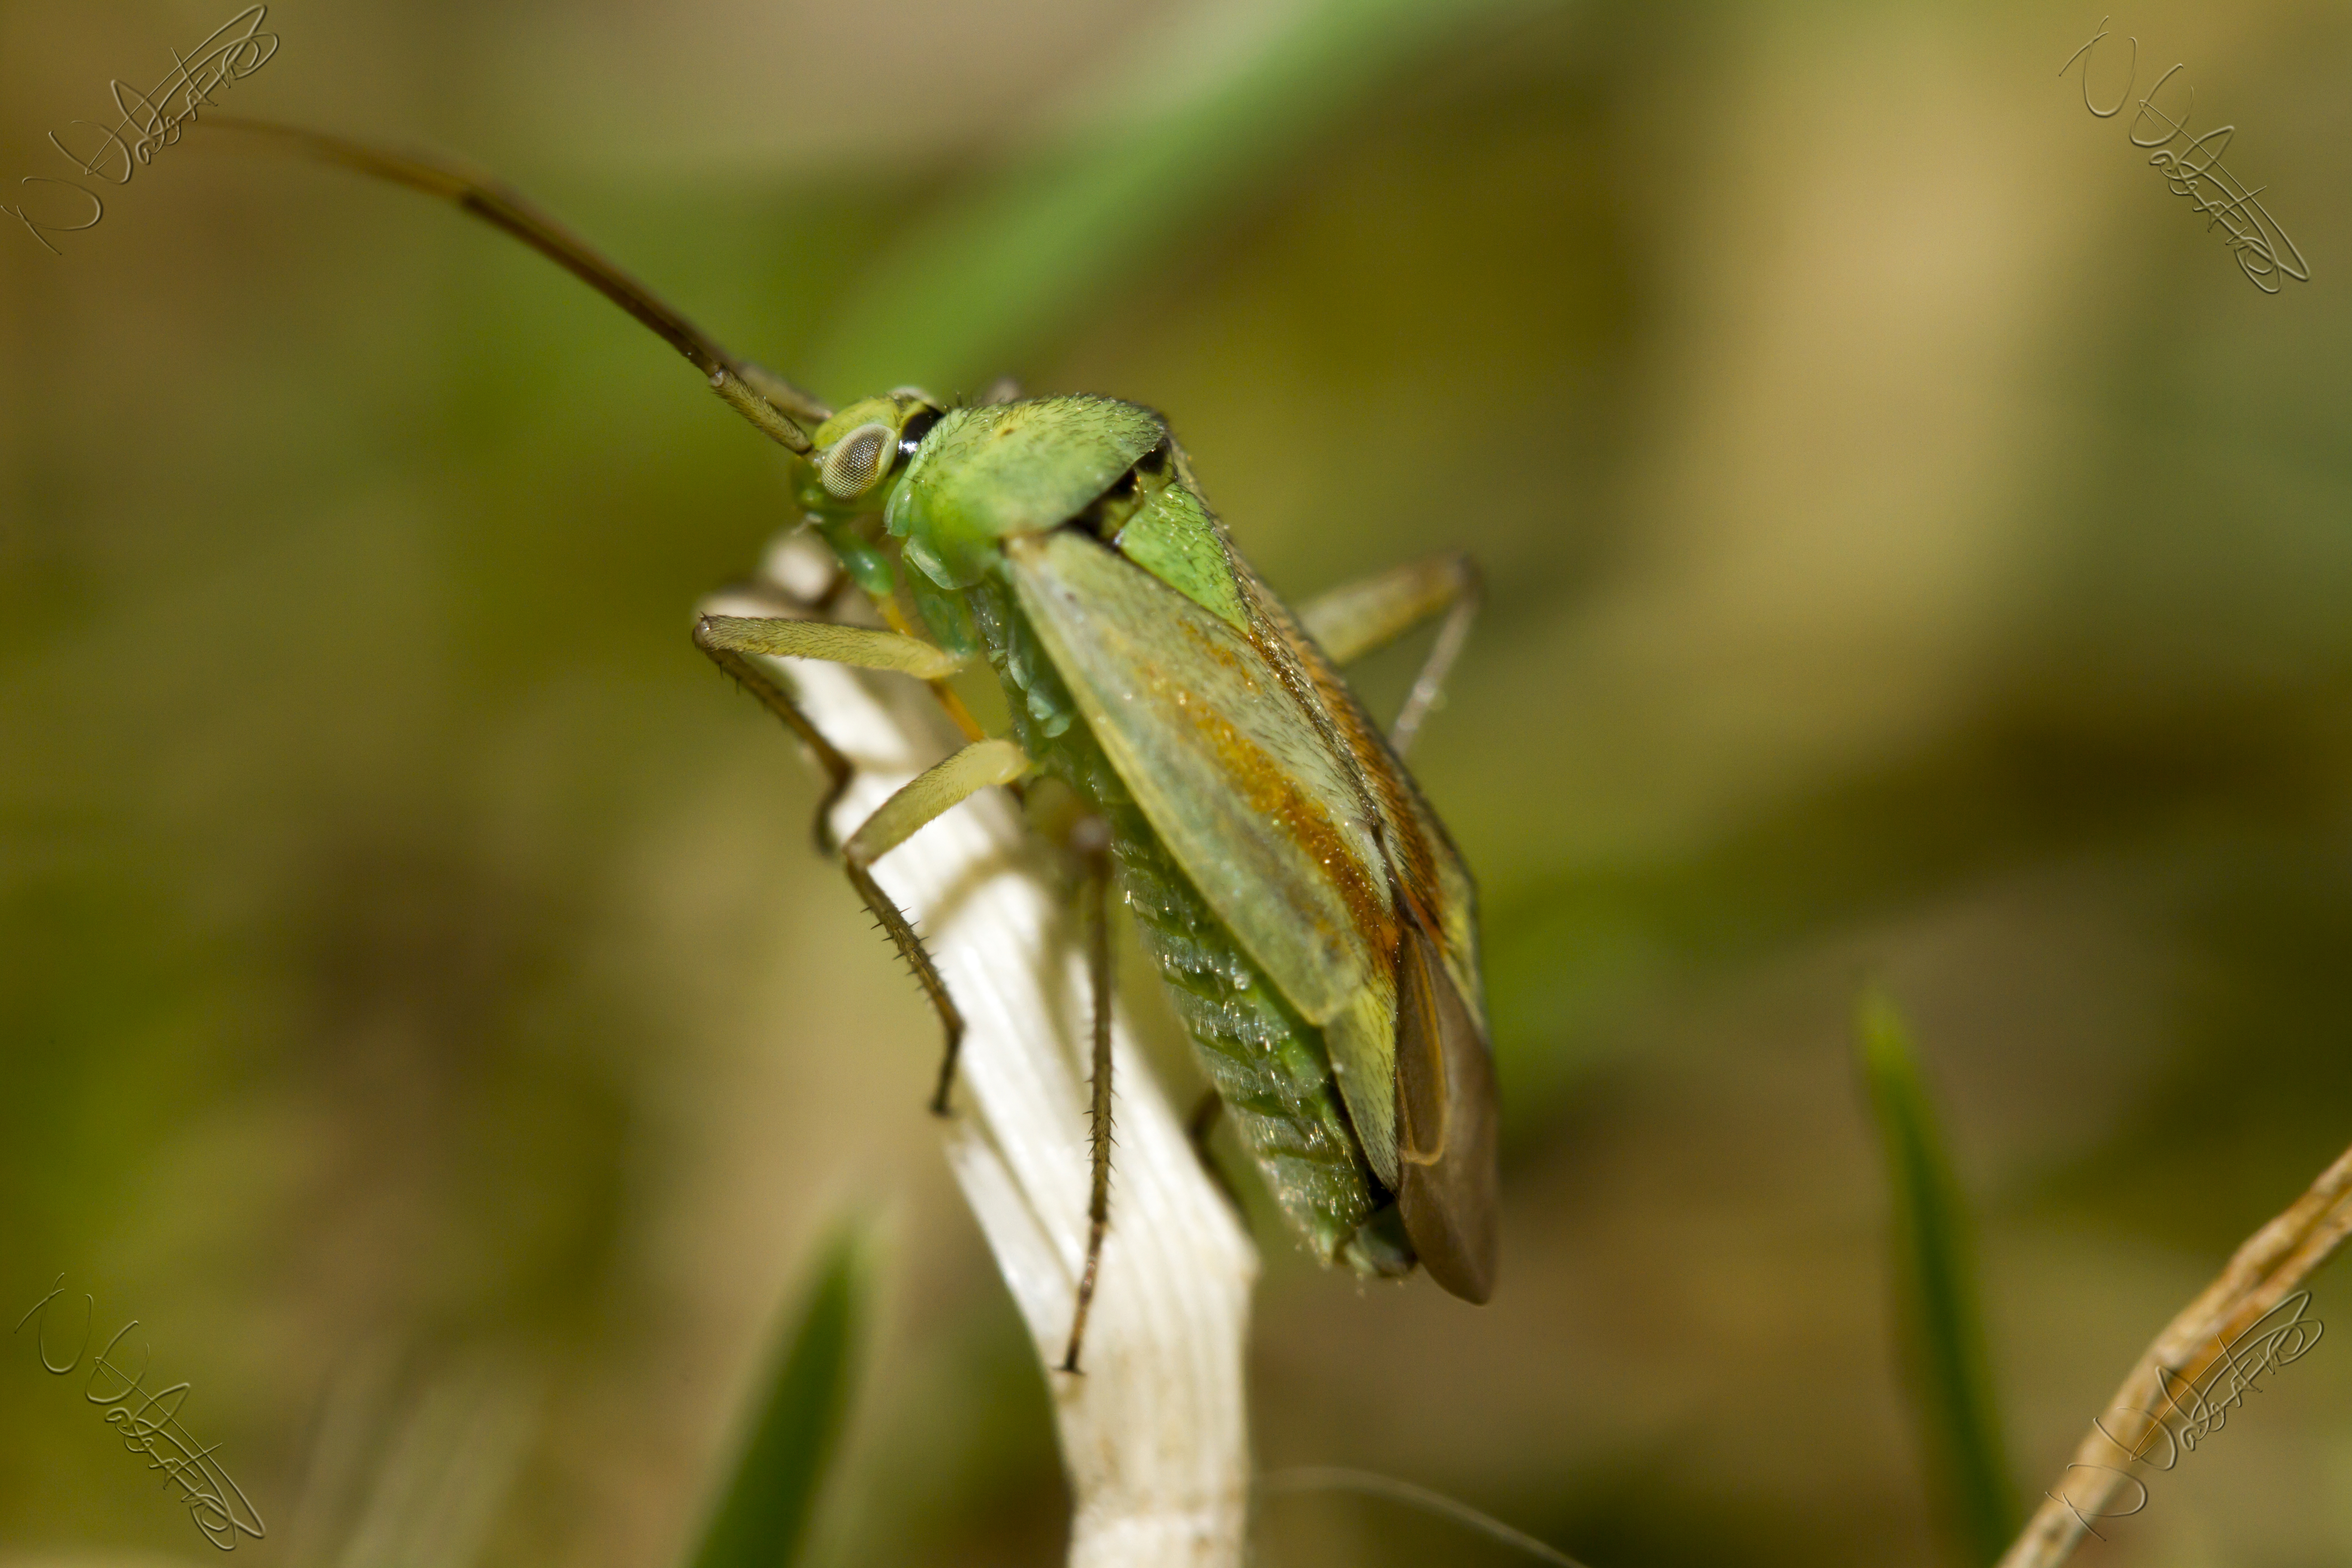
nature, grass, photography, flower, green, insect, macro, canon, garden, fauna, invertebrate, close up, outdoors, uk, 7d, grasshopper, locust, nikkvalentine, peterborough, macro photography, arthropod, plant stem, cricket like insect